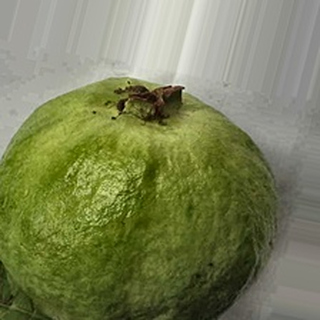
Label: healthy_guava